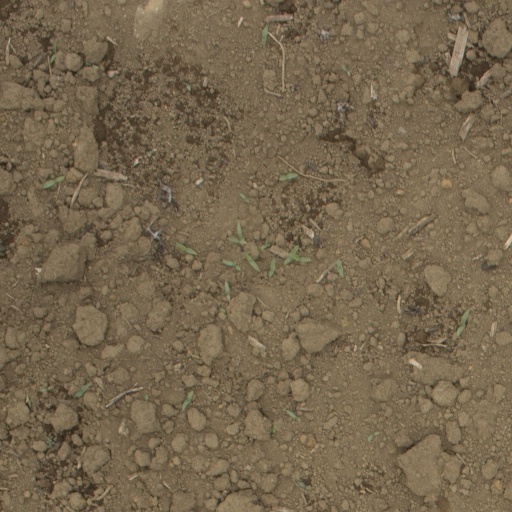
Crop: Jerusalem artichoke